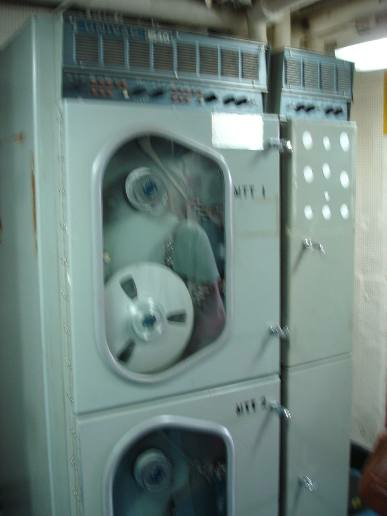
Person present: No